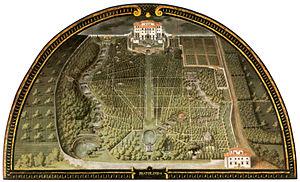
Le jardin à l'italienne naît sur les collines qui bordent l’Arno, dans la région de Florence, au début de la Renaissance italienne, inspiré des jardins romains et napolitains et synthétisant leurs nouvelles manières.
Tommaso Francini, en français Thomas Francine est un ingénieur hydraulicien florentin, né à Florence le 5 mars 1571/1572, mort à Saint-Germain-en-Laye le 15 avril 1651.